Georg Baring

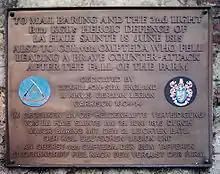
Plaque to Baring, Von Ompteda and the Legion on the outer wall of La Haye Sainte

At the head of the 2nd Light Infantry Battalion of the Legion, Baring was put in charge of the defence of the farmhouse of La Haye Sainte during the battle of Waterloo on 18 June 1815. He wrote about the events of the day in a detailed report, which ended with the words: